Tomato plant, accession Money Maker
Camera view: vertical (180 deg); turntable rotation: 240 degrees
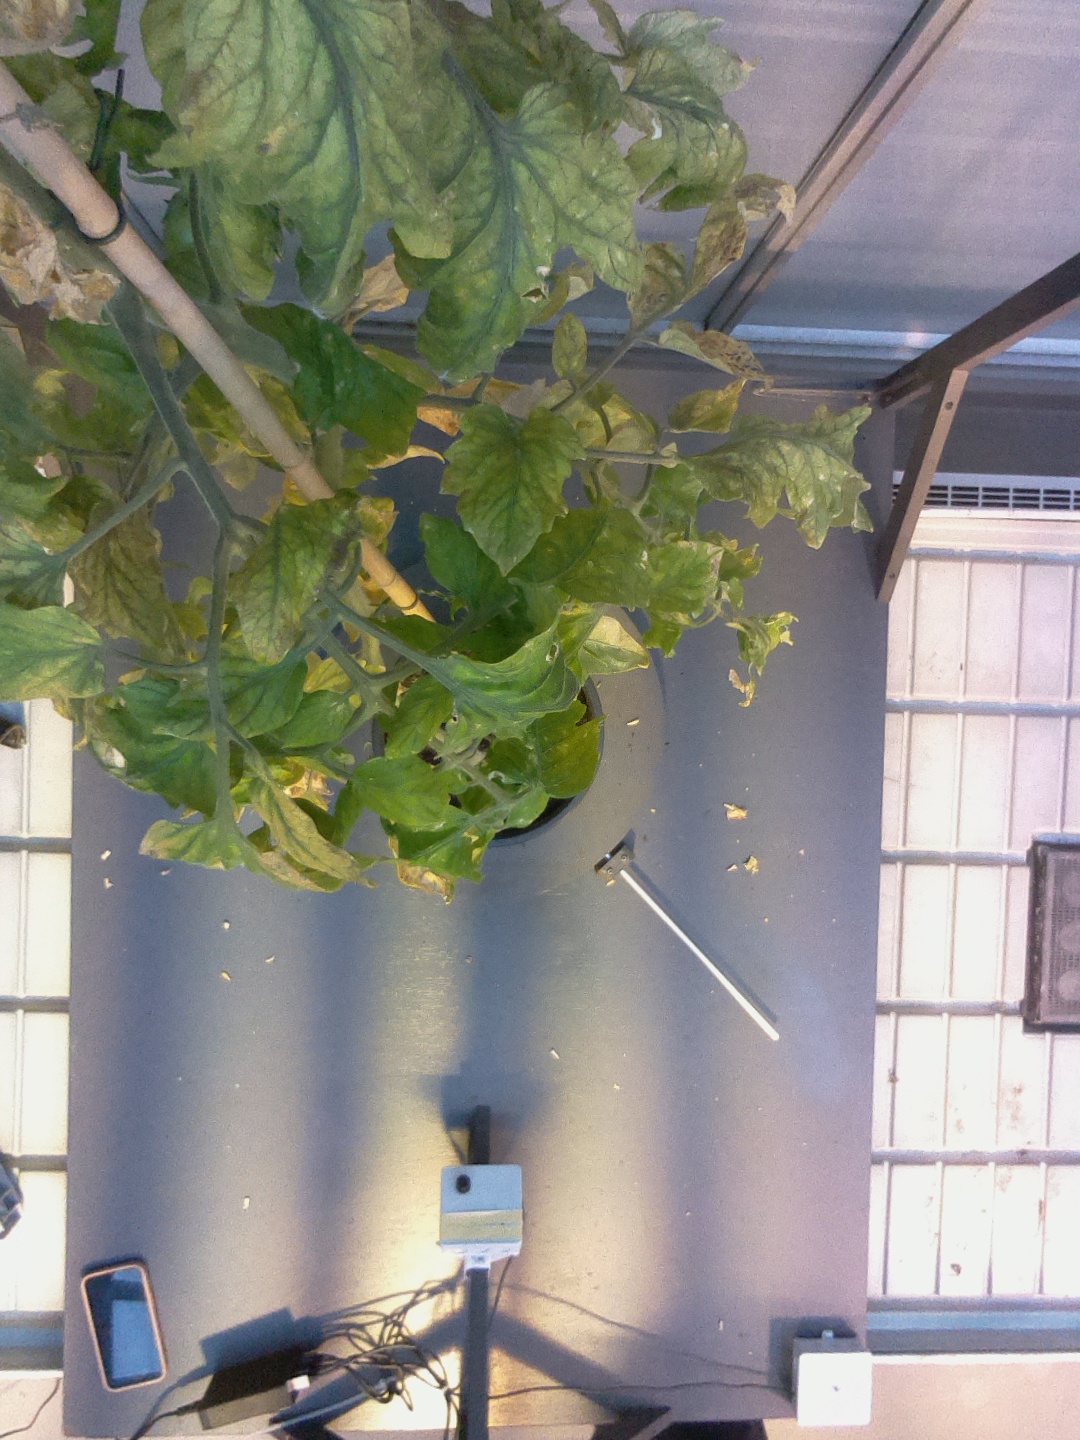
BBCH growth stage 79: 90% -100% of final fruit size